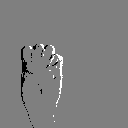
ASL letter: e